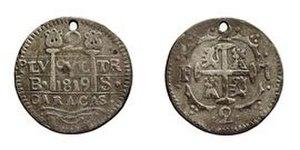
Le réal vénézuélien est la première monnaie du Venezuela indépendant, en vigueur jusqu'en 1843, remplacée ensuite par le peso vénézuélien.